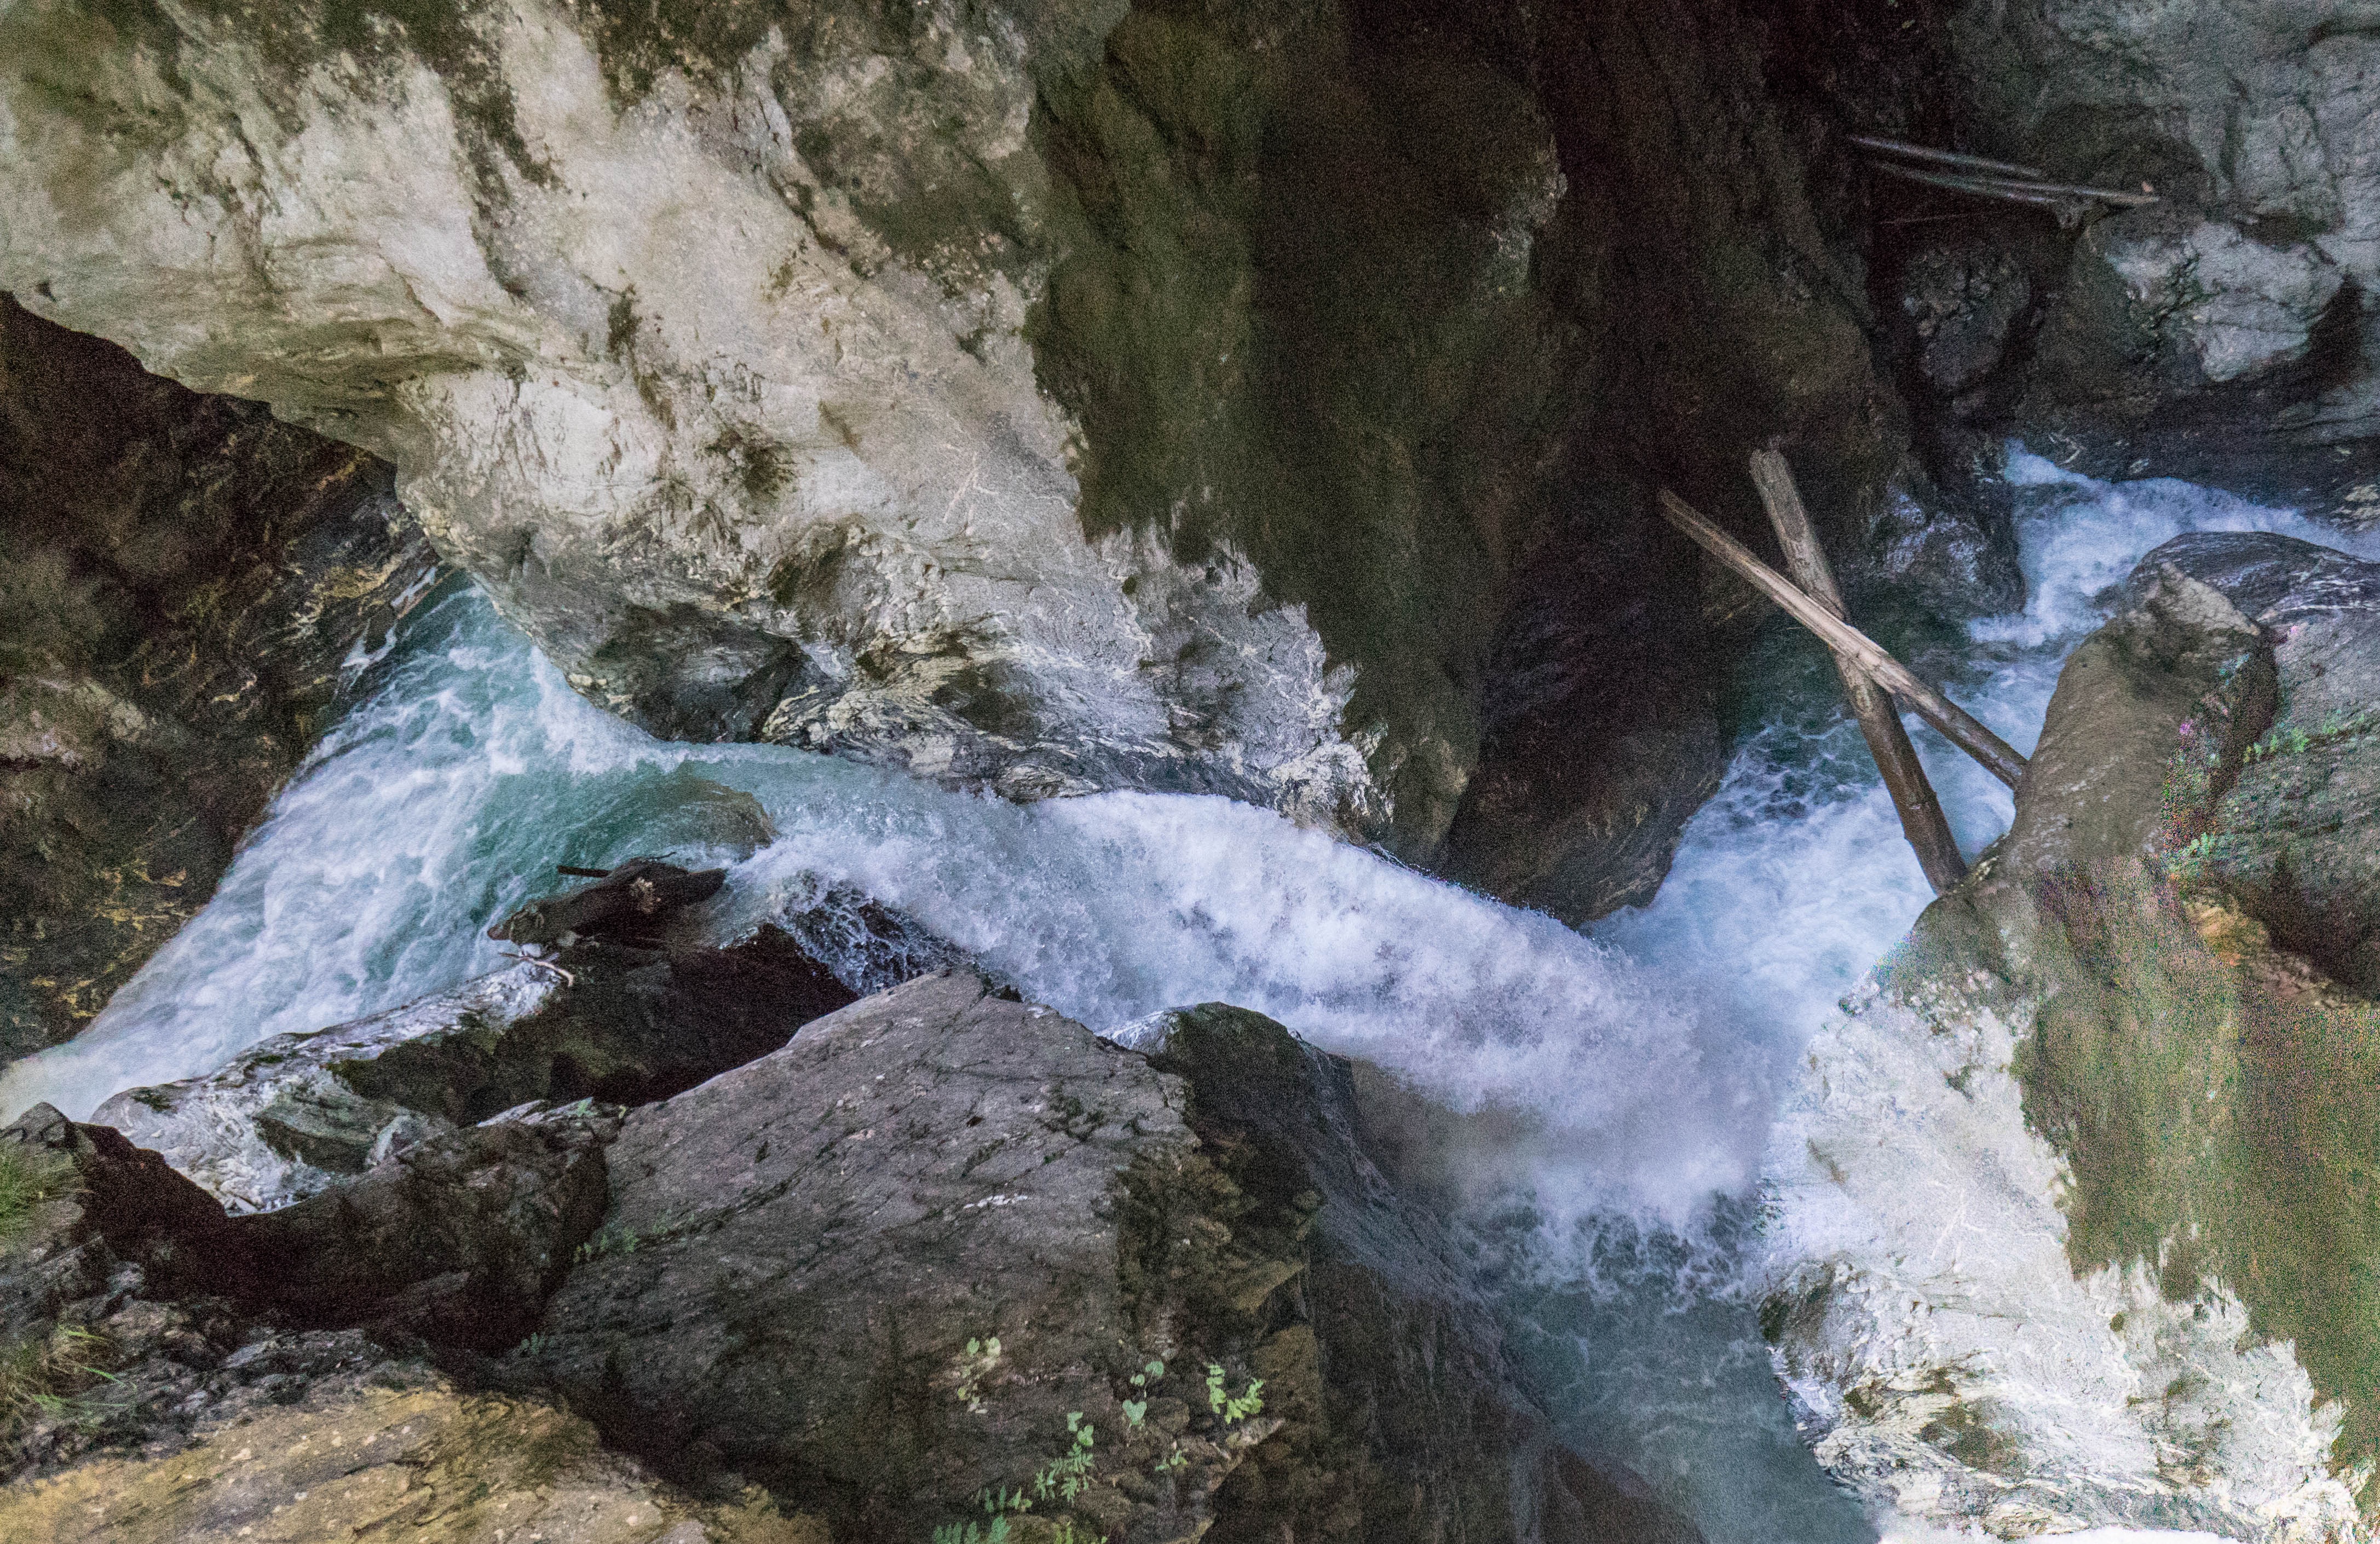
landscape, water, nature, rock, waterfall, adventure, formation, stream, rapid, gorge, canyon, body of water, austria, rocks, ravine, water feature, liechtensteinklamm